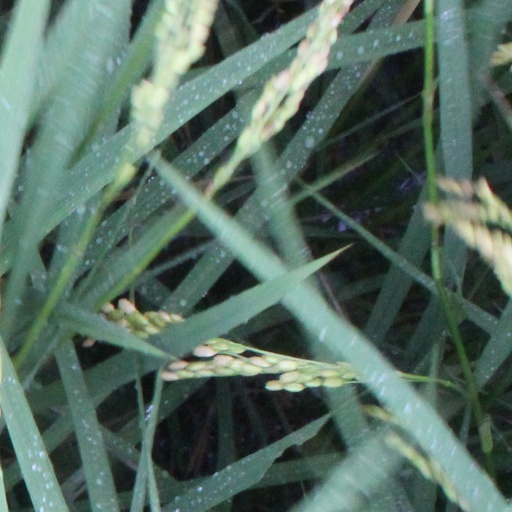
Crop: rice